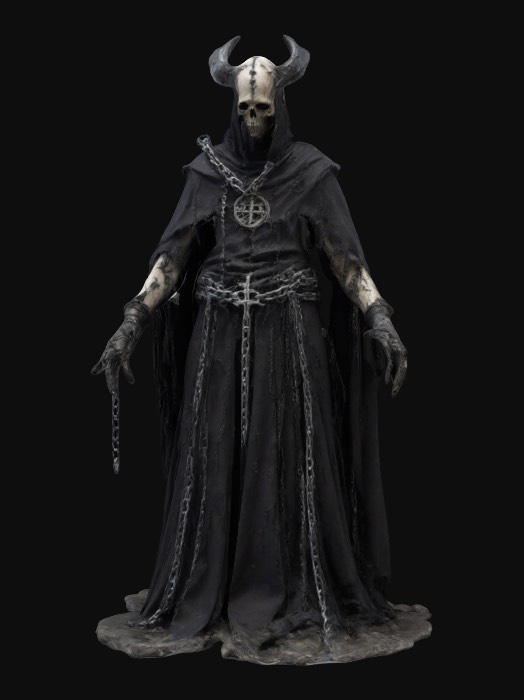
미적 점수 (1~10점): 5